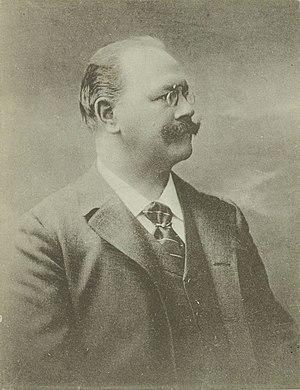
Marie Eugène Henri Fouques-Duparc, dit Henri Duparc est un compositeur français né à Paris le 21 janvier 1848 et mort à Mont-de-Marsan le 12 février 1933.